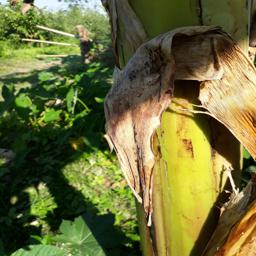
Label: PSEUDOSTEM WEEVIL